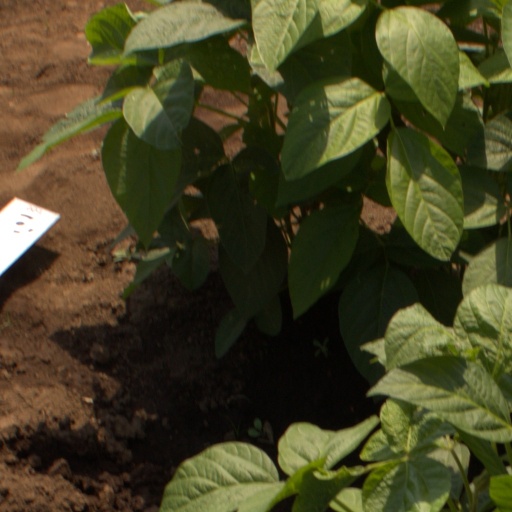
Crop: soybean